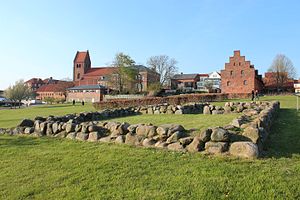
Tuesens Badstue
Stendiget indikere udstrækningen af Tuesens Badstue. Kompagnihuset, Skt. Peders Kirke og Boderne ses i baggrunden.
Ruiner af Tuesens Badstue i Næstved. I baggrunden ses tårnet fra Sankt Peders Kirke, Boderne og Kompagnihuset.
Tuesens Badstue var en badstue i Næstved, der blev opført omkring 1480 af borgmesteren Mogens Tuesen, der også opført den nyeste del af Boderne tæt ved. Den blev anlagt ned til Susåen. Ruinerne er bevaret under jorden, mens de synlige sten blot er opsat for at markere stedet.